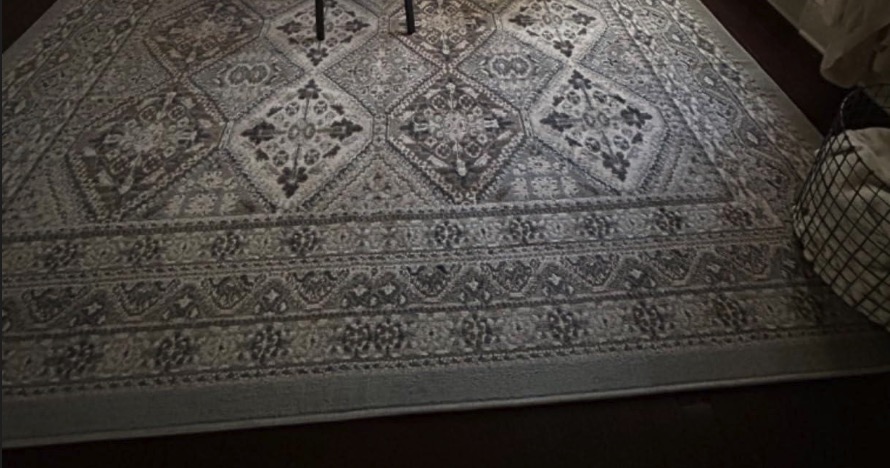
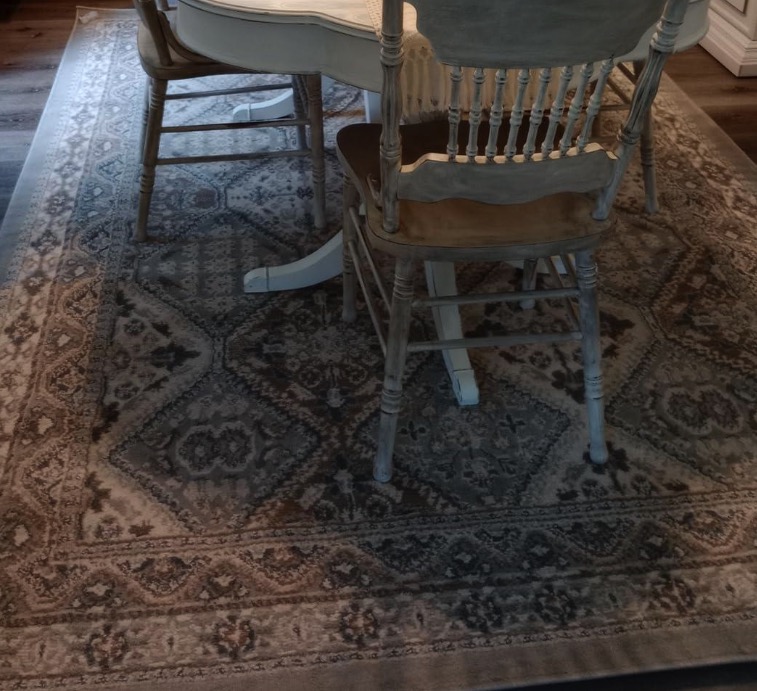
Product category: misc
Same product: yes